Caladesi Island

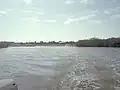
Marina on Caladesi Island

Caladesi Island is an uninhabited barrier island sited west of Dunedin in Pinellas County, Florida, United States, between Clearwater and Honeymoon islands, just north of Clearwater Beach. Located in the Tampa Bay area, it is bounded on the west by the Gulf of Mexico and on the east by St. Joseph Sound. Since 1967 it has belonged to Caladesi Island State Park. It is reachable only by foot from Clearwater Beach or by boat from Honeymoon Island State Park.